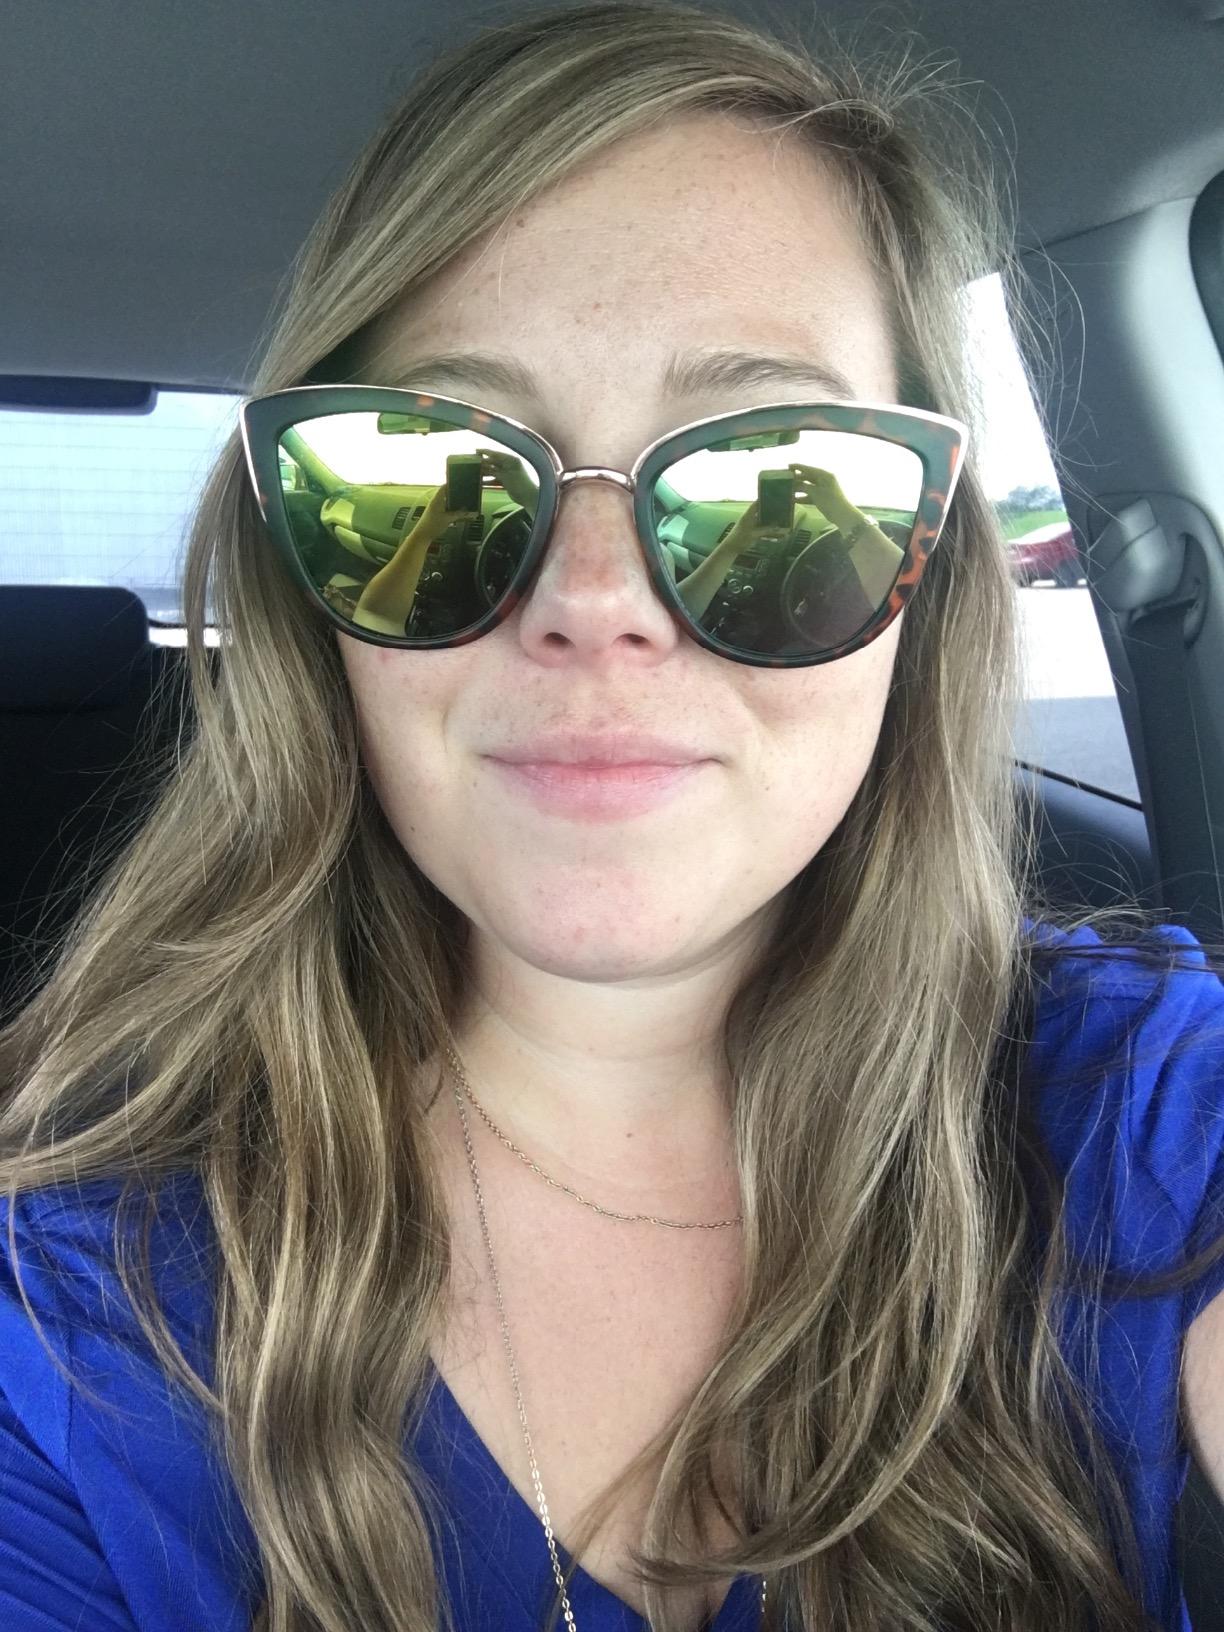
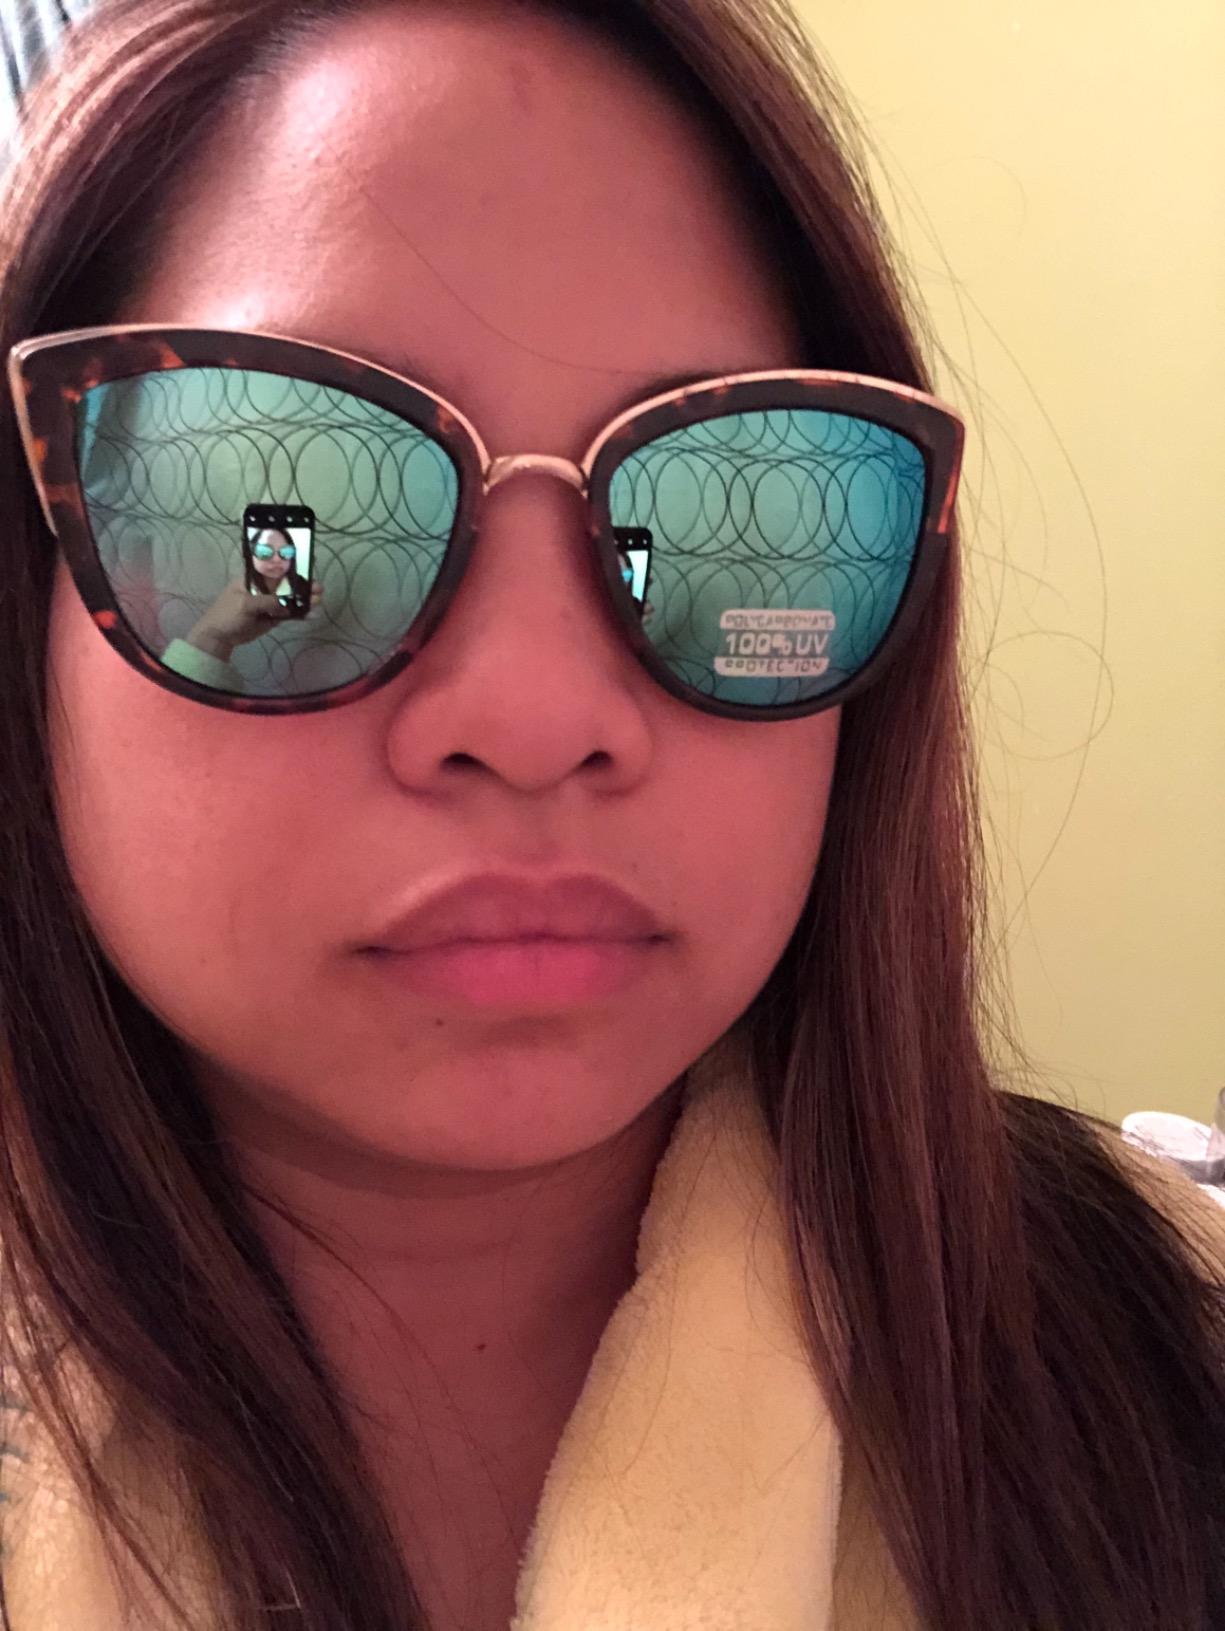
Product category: accessories_sunglasses
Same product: yes